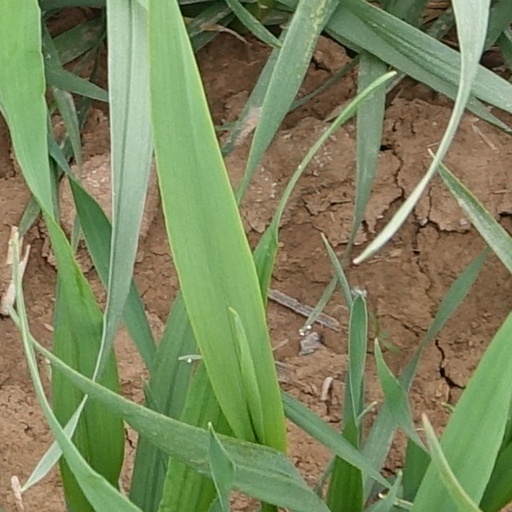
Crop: wheat